Ulma family

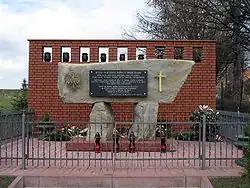
Monument in Markowa (Poland) to those shot in 1944

On 13 September 1995, Józef and Wiktoria Ulma were posthumously bestowed the titles of Righteous Among the Nations by Yad Vashem. Their medals of honor were presented to Józef's surviving brother, Władysław Ulma. Their certificate states that they tried to save Jews at the risk of their lives, but fails to mention that they died for them, as noted in the book "Godni synowie naszej Ojczyzny".